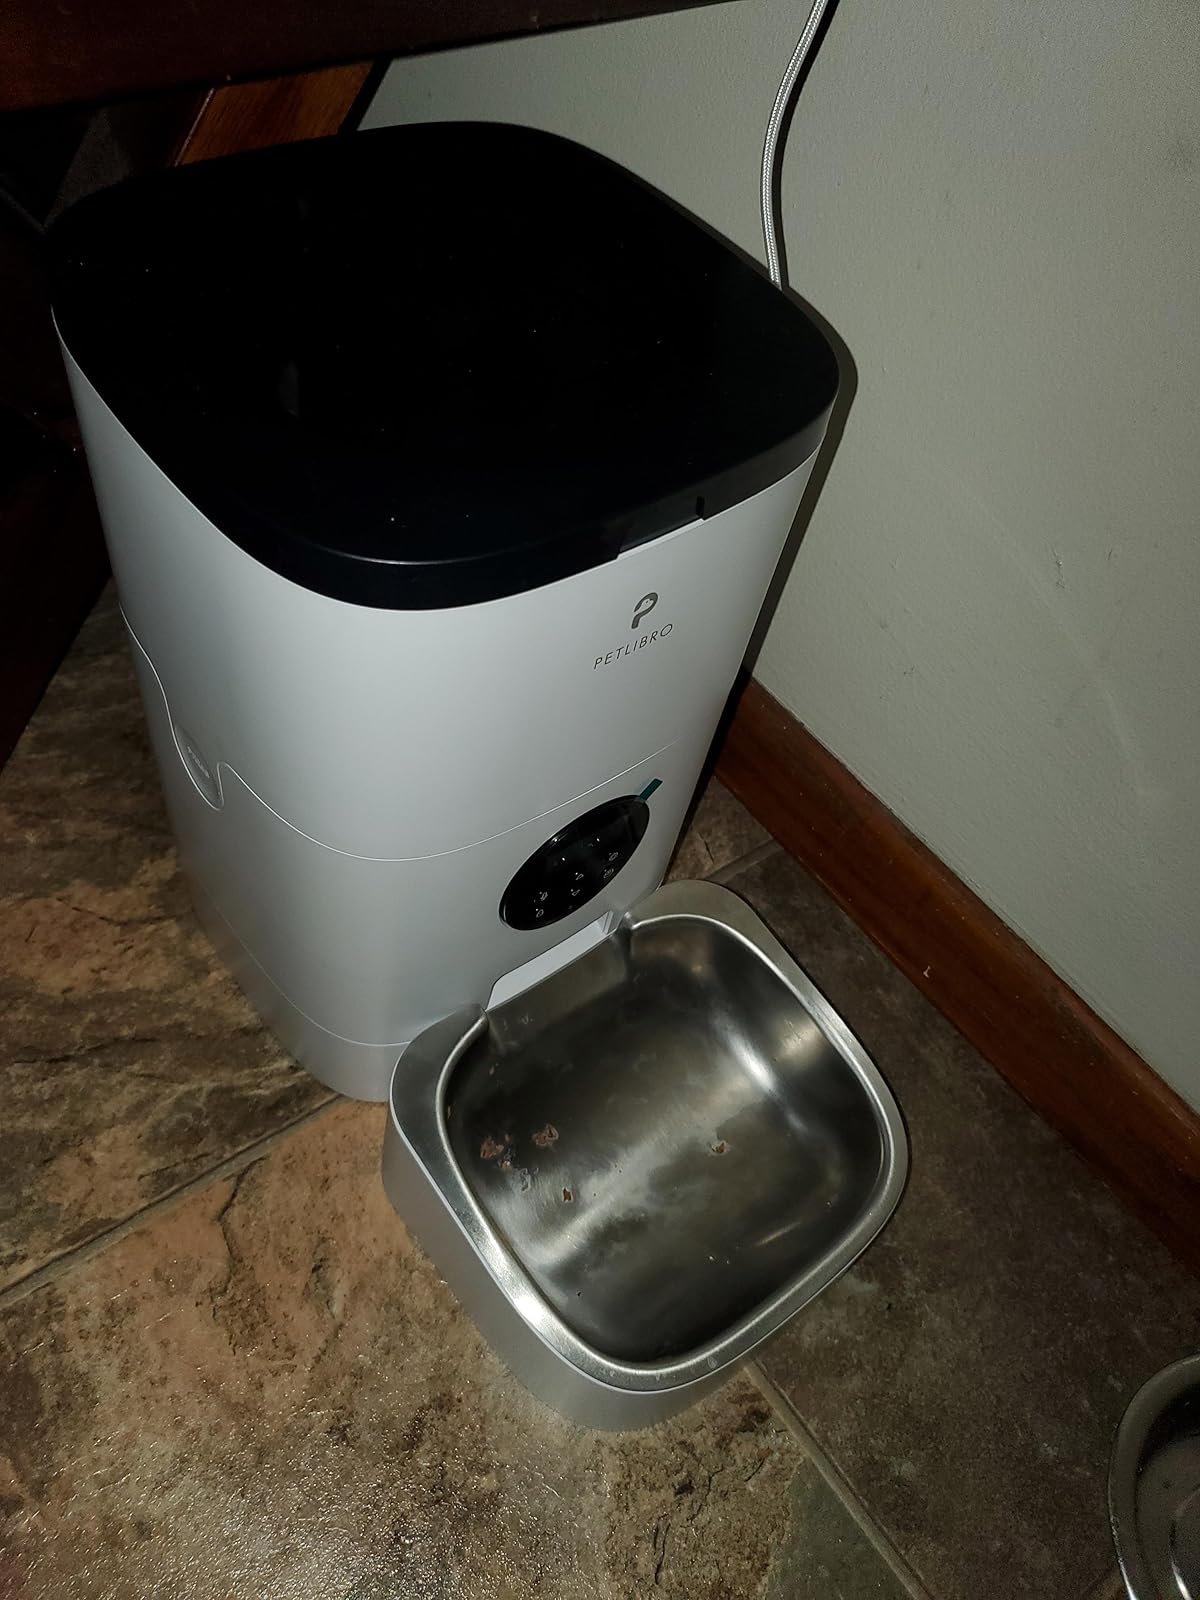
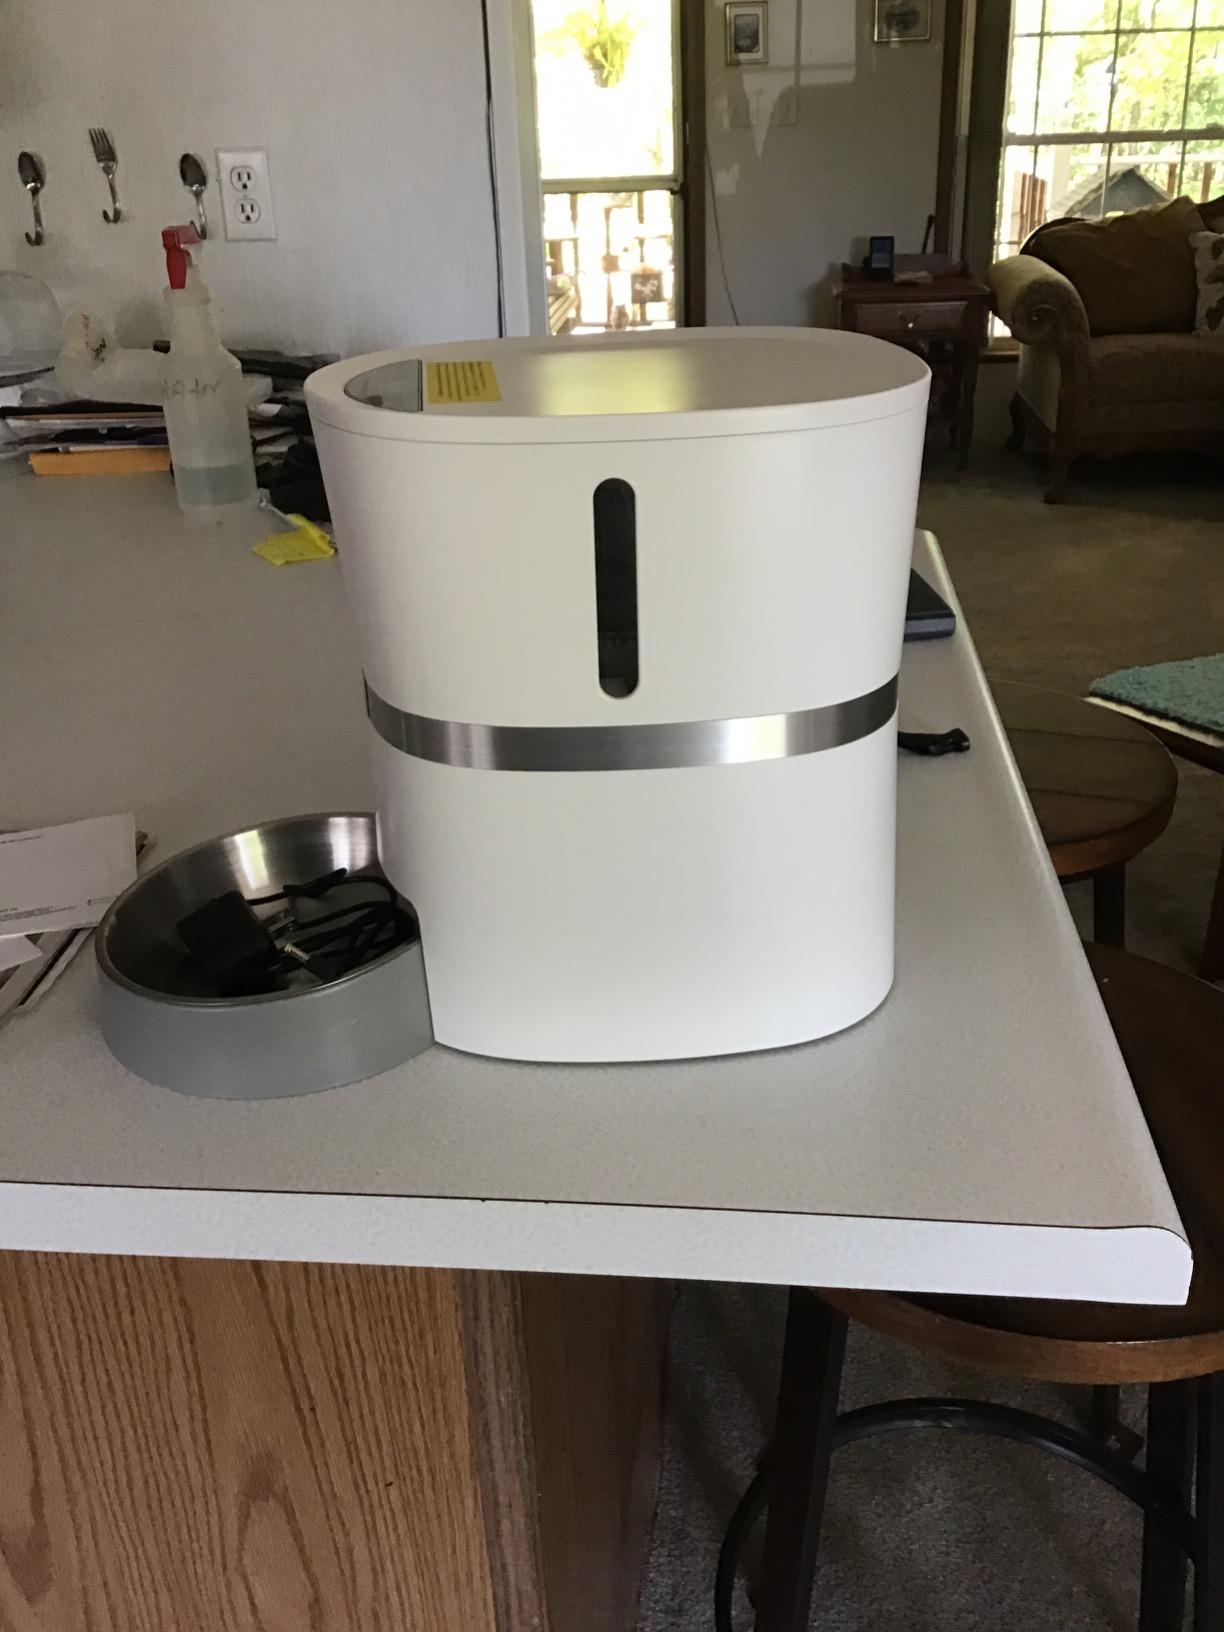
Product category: items_feeder
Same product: no